Toronto Zoo

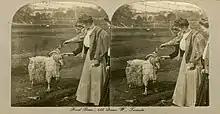
Stereo card of a goat at the Riverdale Zoo. Opened in 1888, the Riverdale Zoo was the predecessor to the modern Toronto Zoo. Riverdale Zoo later became a livestock zoo called Riverdale Farm.

In 1888, the Riverdale Zoo opened in Toronto, as a typical example of a zoo during this time, with animals displayed as curiosities in dark cages and cramped enclosures. Animals for Piper's zoo moved to this site.